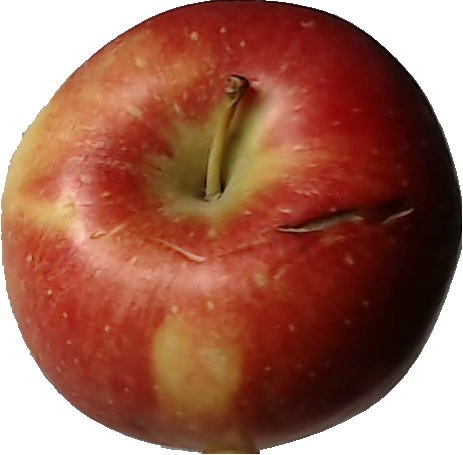
Label: apple_braeburn_1